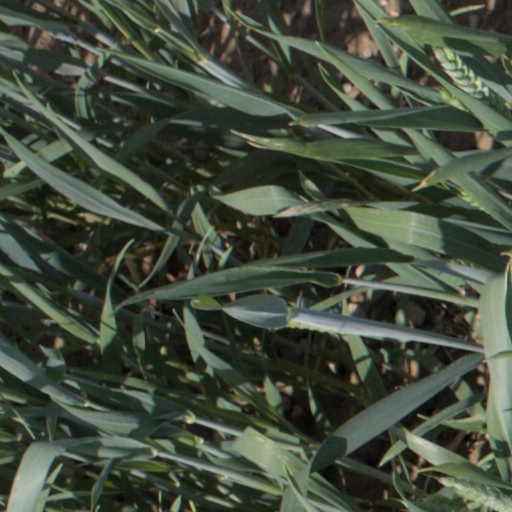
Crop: wheat